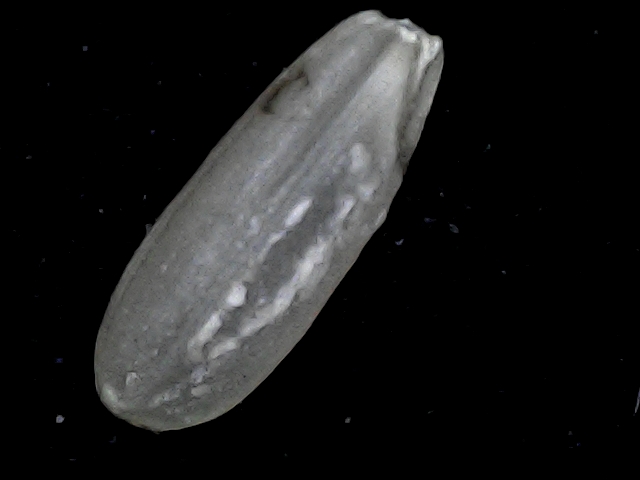
Rice variety: BR22